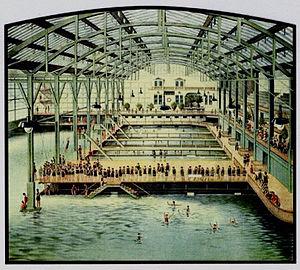
Les Sutro Baths était un large complexe de piscine à San Francisco en Californie. Ouvert au public en 1896, ils étaient à l'époque le plus grand établissement de bains couverts au monde. Ils avaient été construits sur une zone alors peu fréquentée, en périphérie de la ville face à l'océan Pacifique, par un entrepreneur fortuné et ancien maire de San Francisco, Adolph Sutro. Le bâtiment brûla en 1966 et fut laissé à l'abandon. Les ruines se visitent encore. Le site fait désormais partie du Golden Gate National Recreation Area géré par le National Park Service.